Andrew Boorde

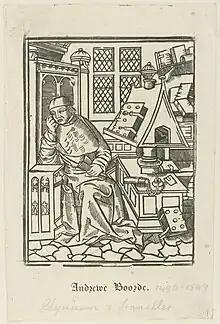
Image from Boorde's Breviary of Healthe.

Several jest-books are attributed to him without authority: "The Merie Tales of the Mad Men of Gotam" (earliest extant edition, 1630), "Scogins Jests" (1626), "A mery jest of the Mylner of Abyngton, with his wyfe, and his daughter, and of two poore scholers of Cambridge" (printed by Wynkyn de Worde), and a Latin poem, "Nos Vagabunduli".